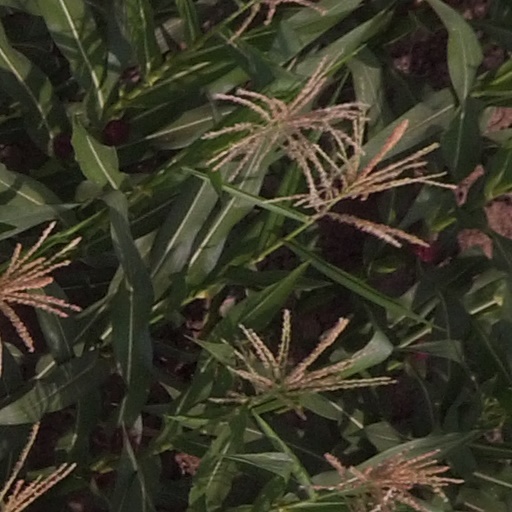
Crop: maize; corn